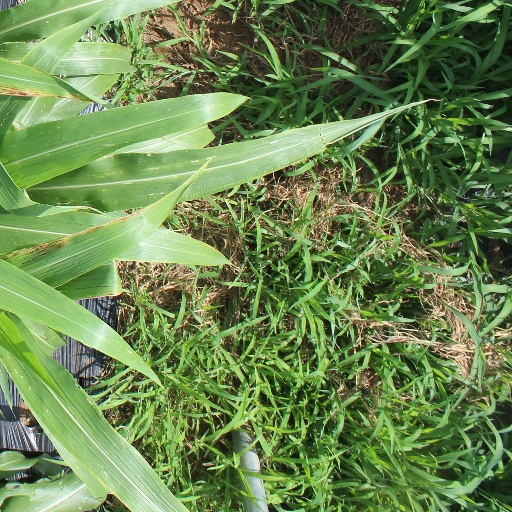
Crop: sorghum